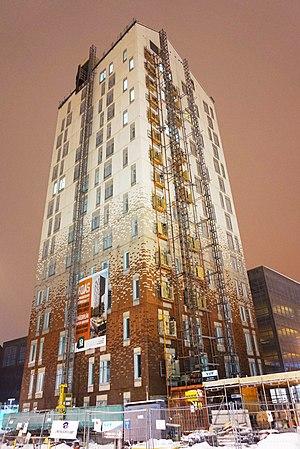
La tour KOAS ou tour de Kangas est une bâtiment construit à Kangas dans le quartier de Tourula à Jyväskylä en Finlande.